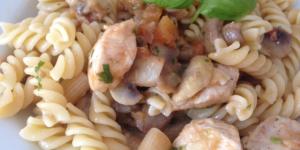
fusilli con pollo y champinones